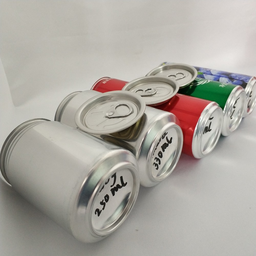
Label: metal